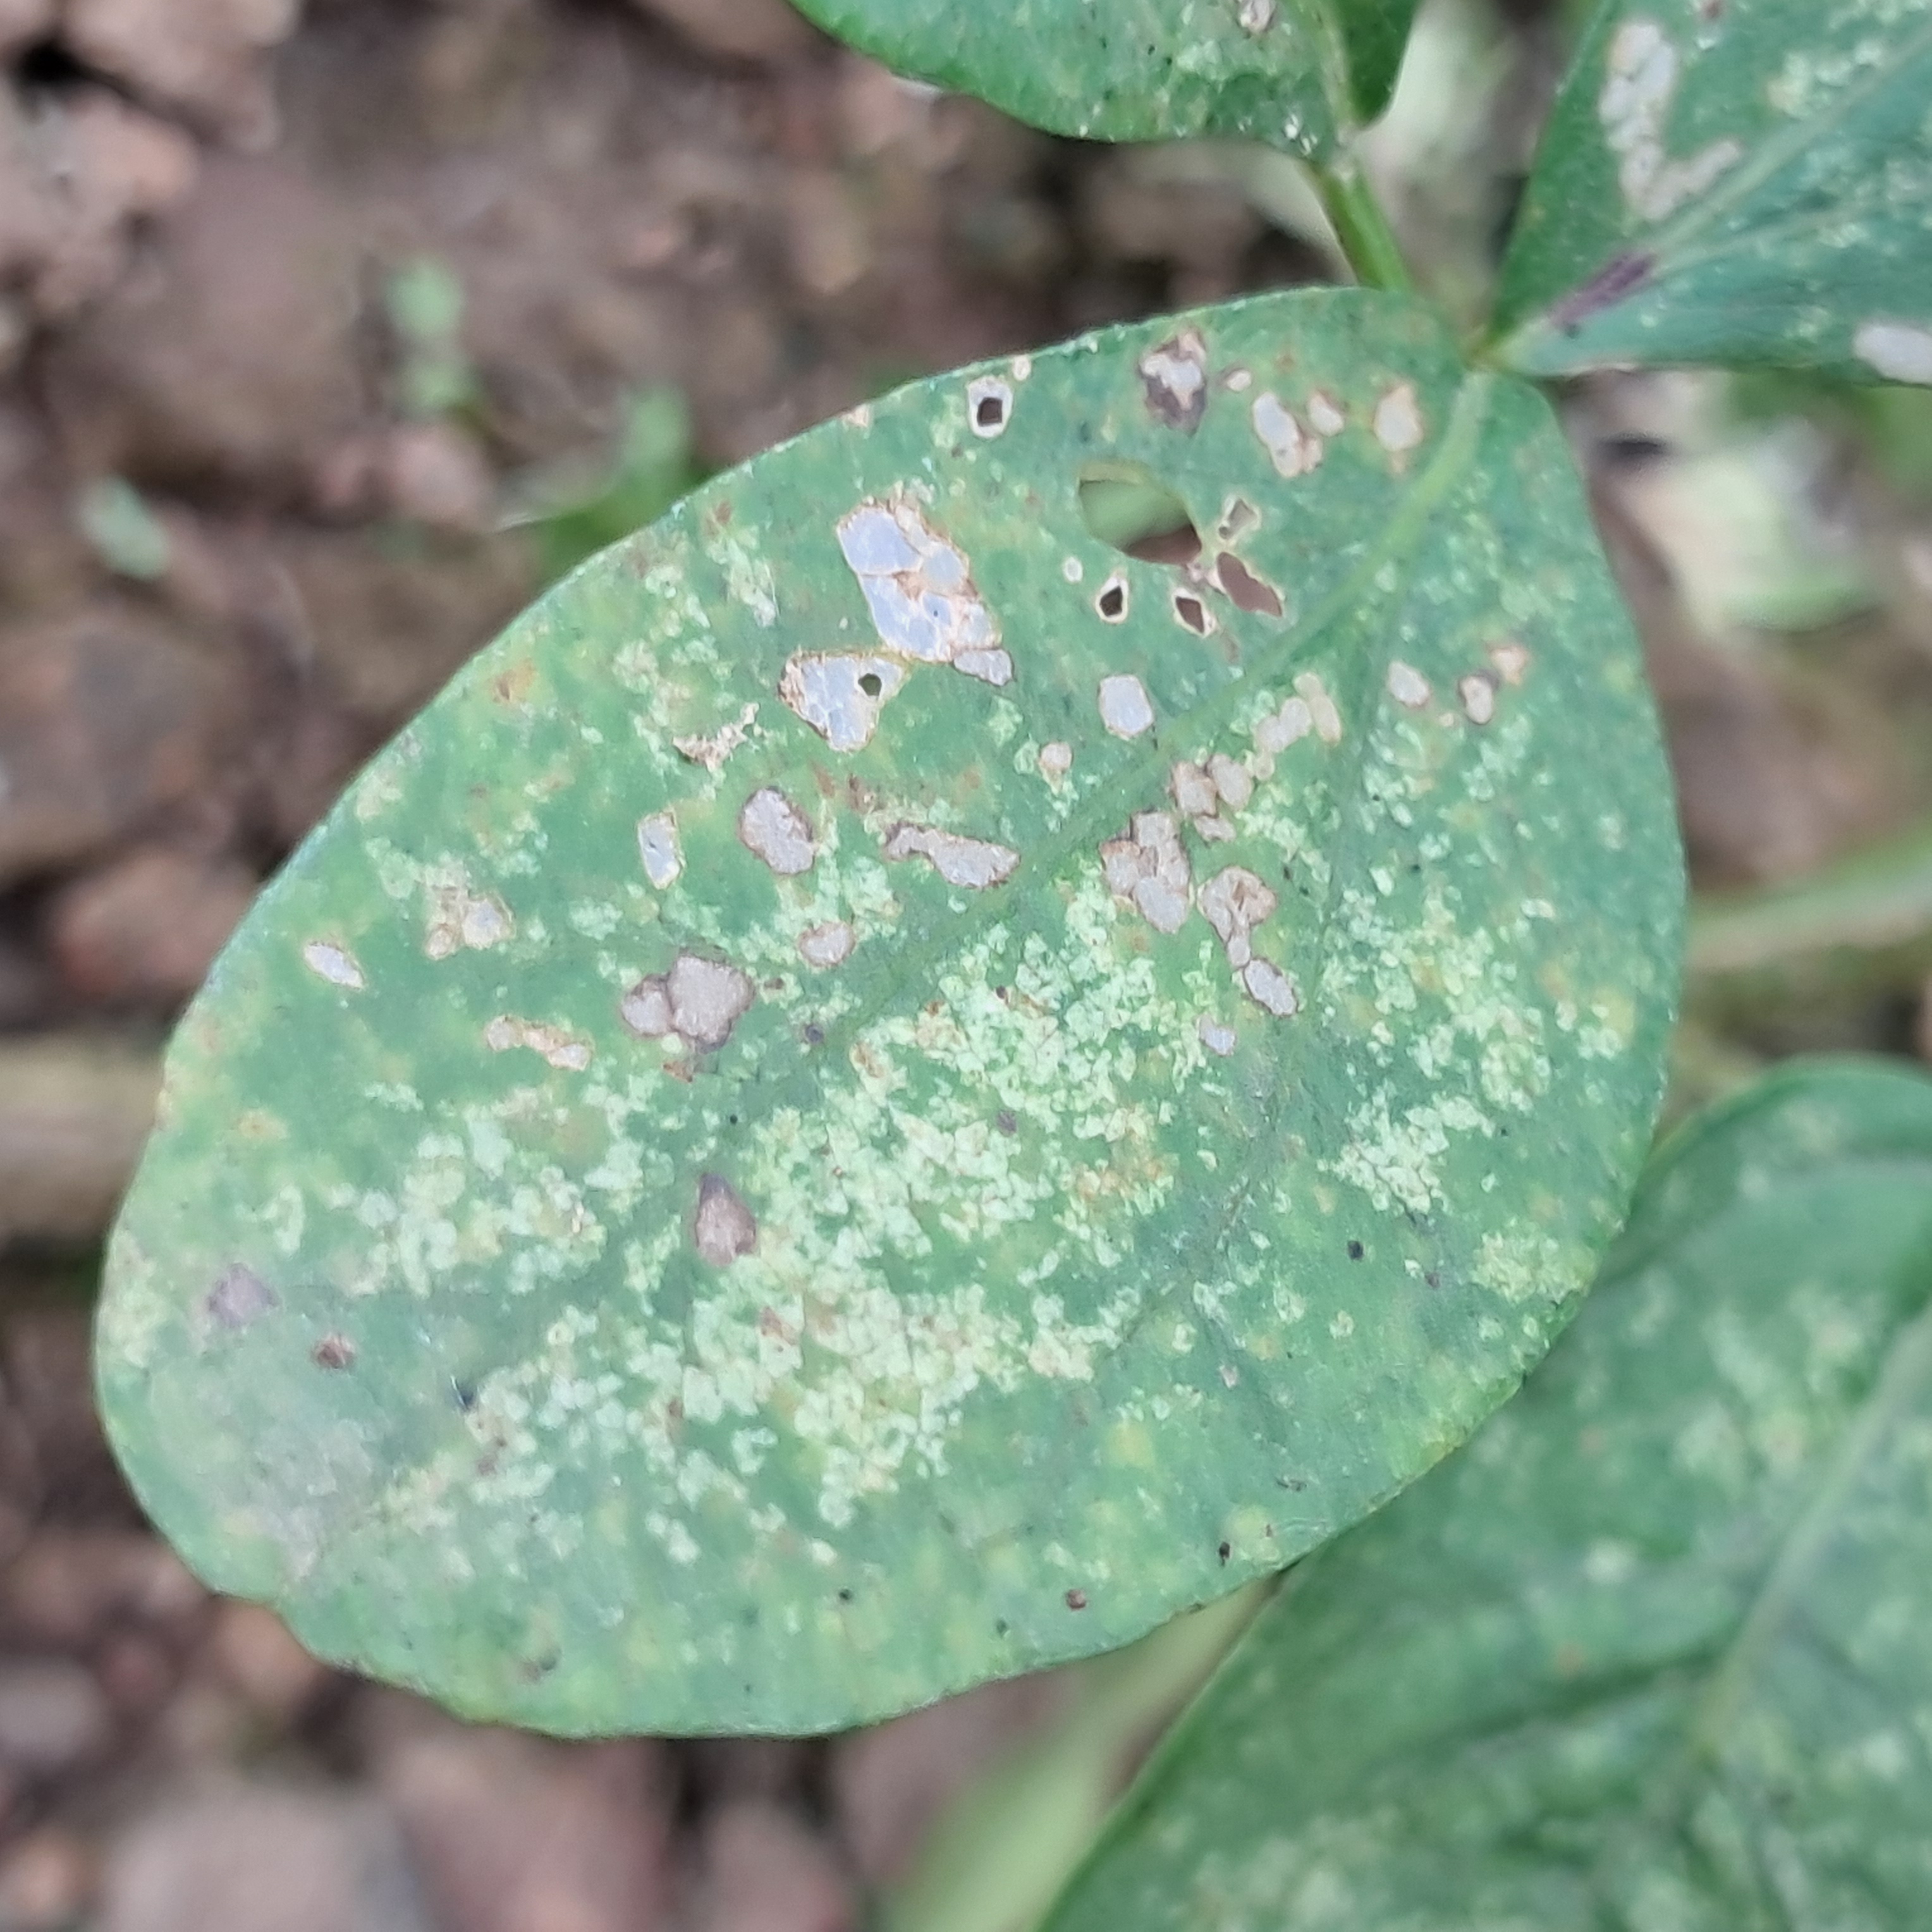
Label: Mosaic